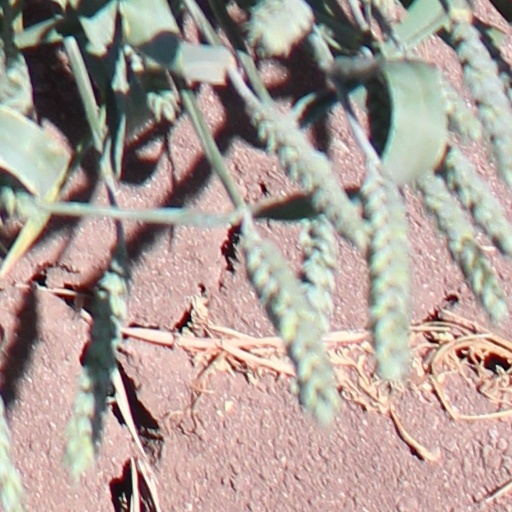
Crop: wheat